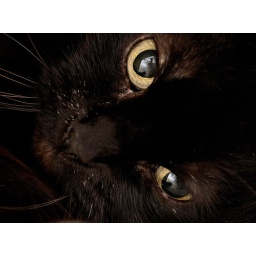
judy demonstrates the wonders a new paint job in my bathroom does for white balance.